David M. Lockton

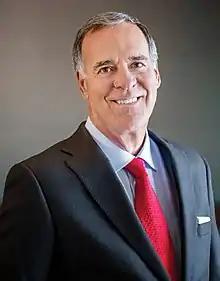
Lockton Companies Chairman of the Board; past Chief Executive Officer and President

David M. Lockton is chairman of the board at Lockton Companies, the largest privately owned brokerage in the world. He is the brother of the founder of Lockton Companies and has been chairman since 2003. He has aided in bringing tremendous growth to the company over the years, including becoming a billion dollar company after the 2013 fiscal year.